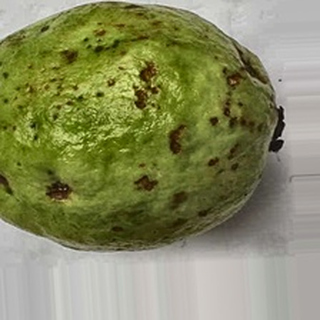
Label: guava_anthracnose